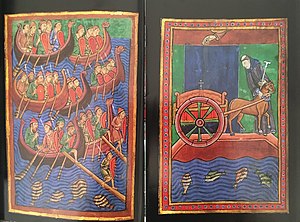
Découvertes Gallimard
Vikingerne – havenes erobrere, pp. 2–3.
Découvertes Gallimard er titlen på en serie af mere end syvhundrede bøger skabt af Pierre Marchand for det franske forlag Éditions Gallimard. Bøgerne vandt popularitet i begyndelsen af 1990'erne, hvor forskellige bind er blevet oversat til mere end 20 sprog.